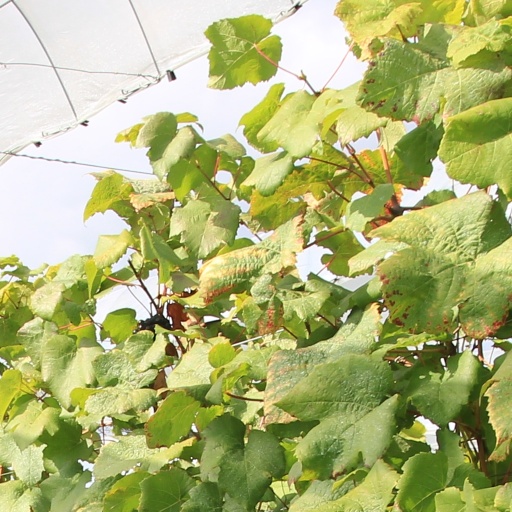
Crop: grape